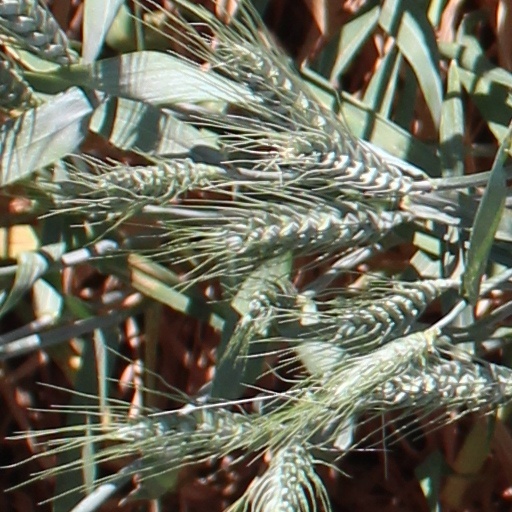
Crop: wheat